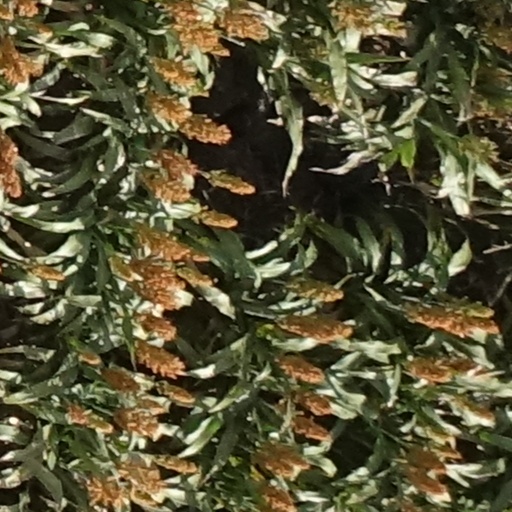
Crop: sorghum